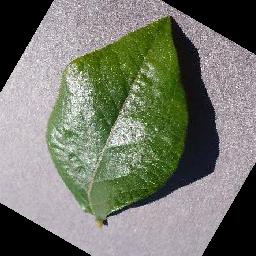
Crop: blueberry
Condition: healthy